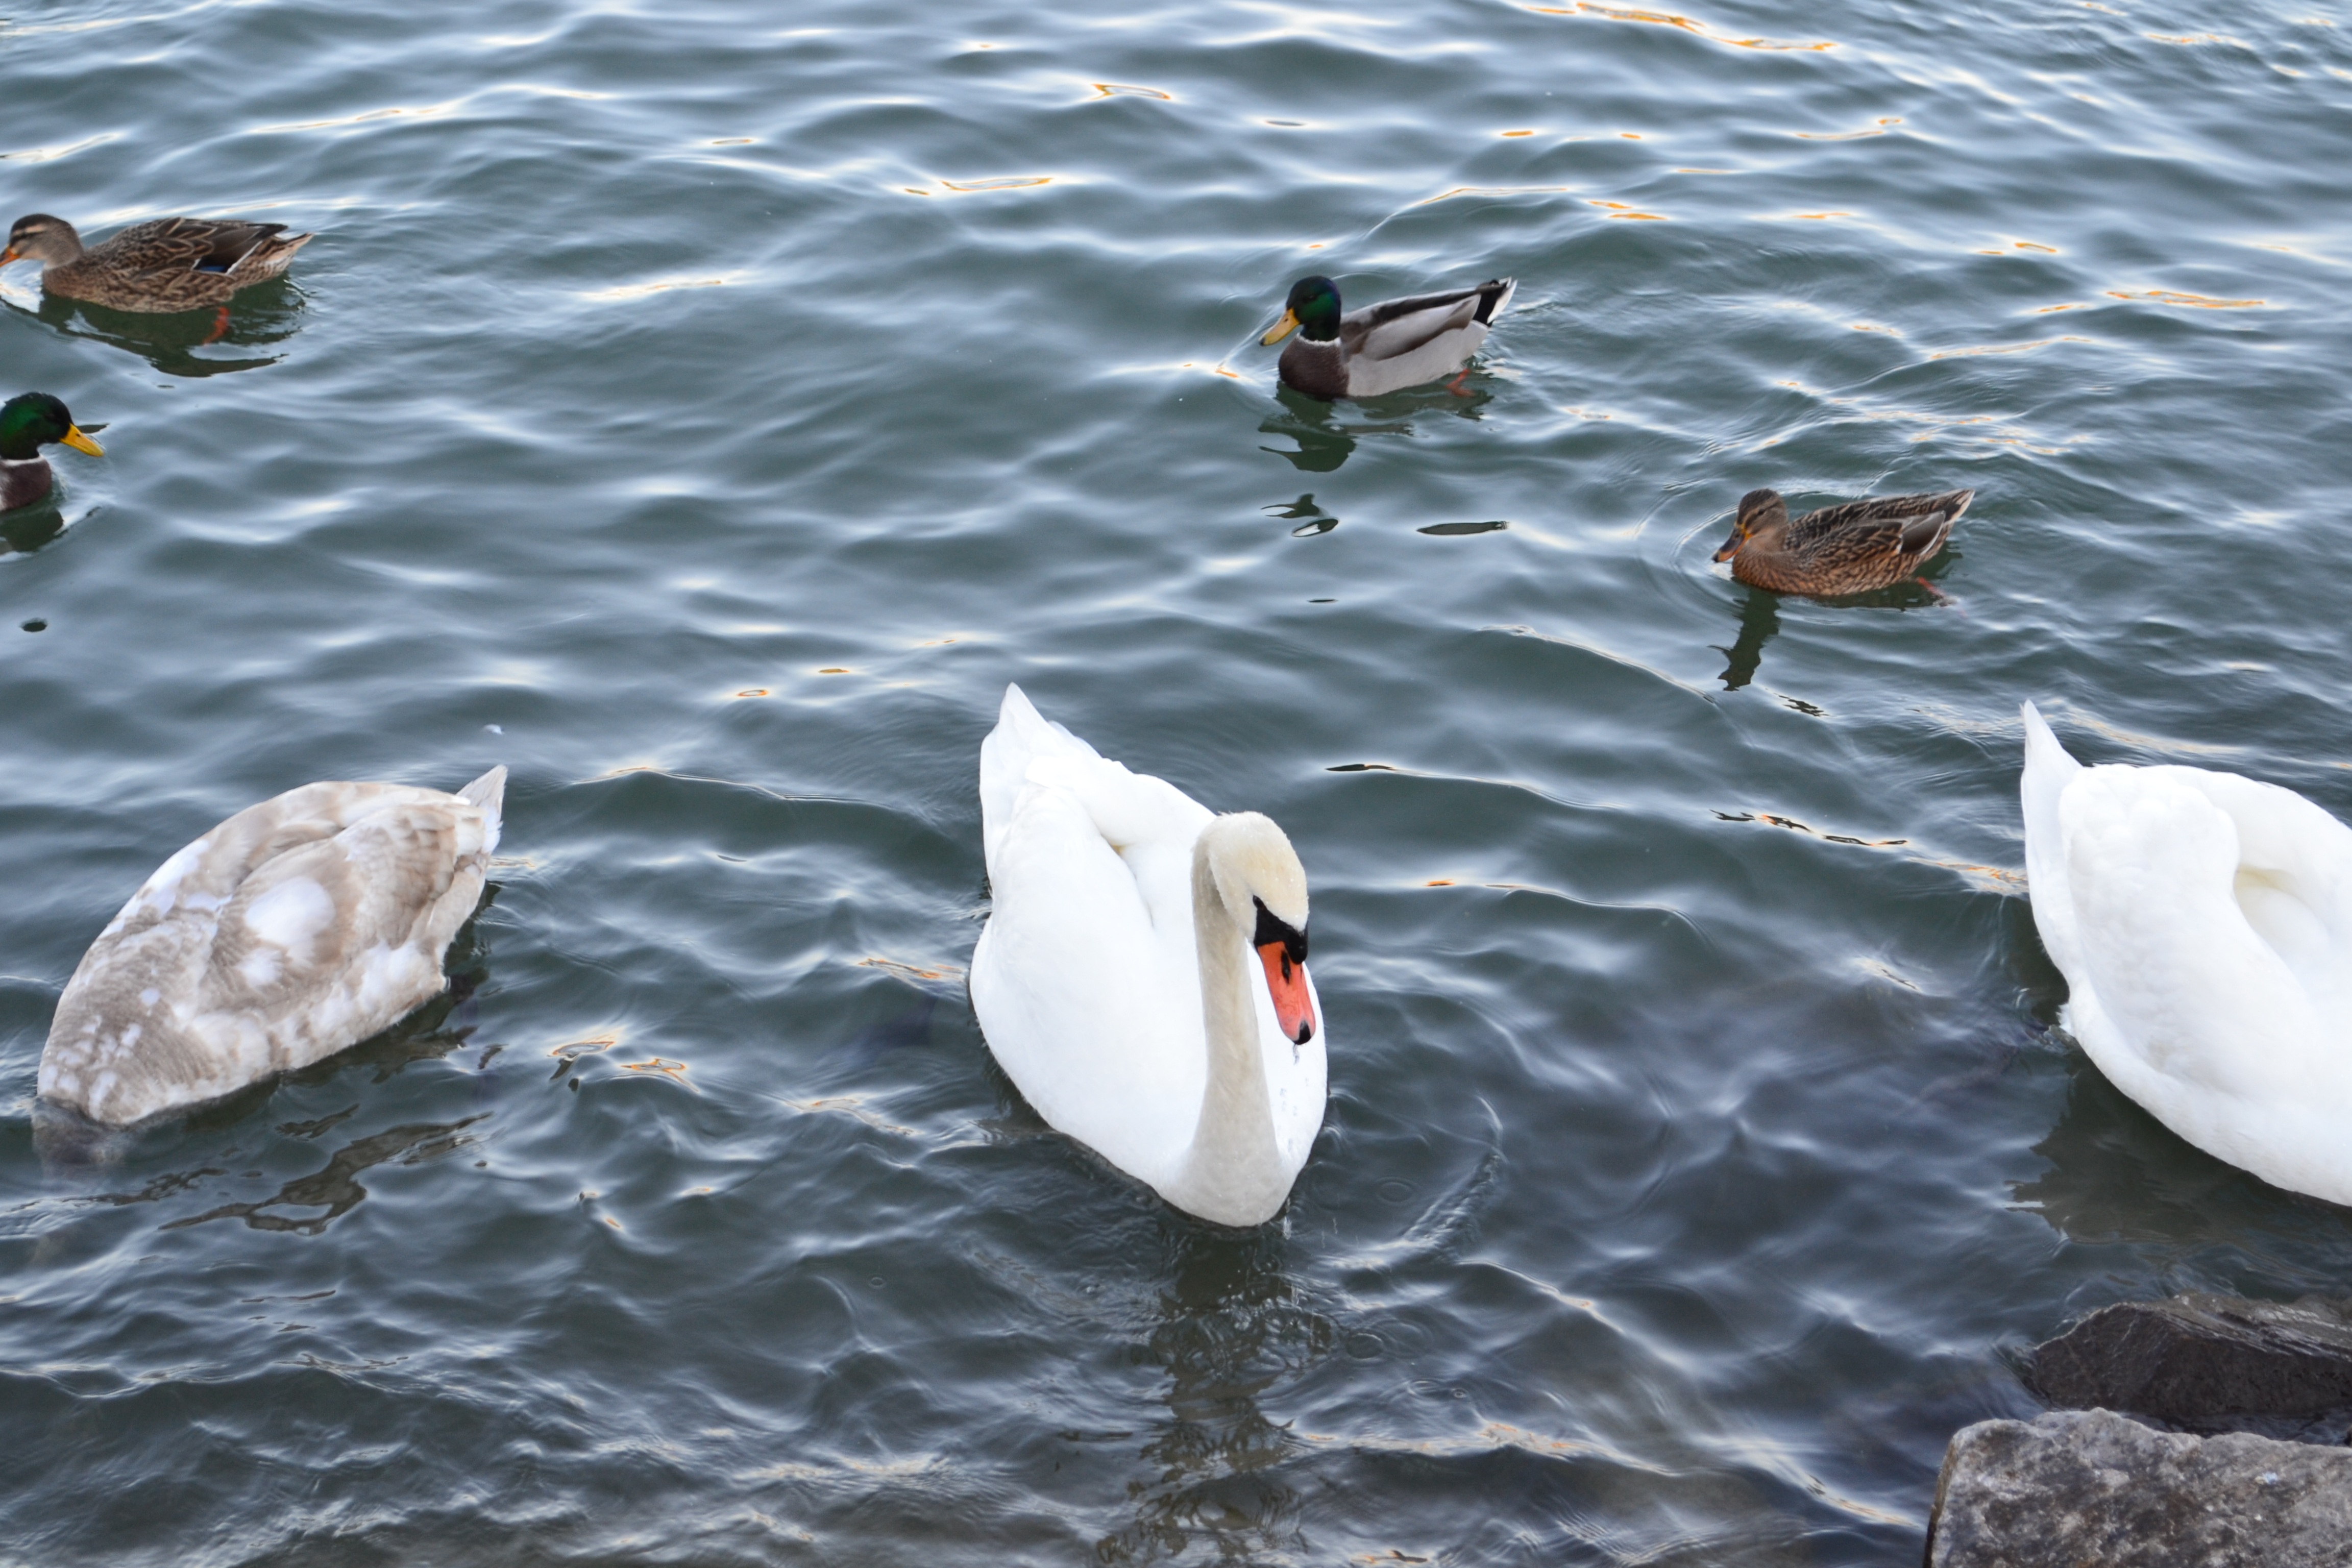
sea, water, nature, bird, wing, white, lake, animal, river, pond, wildlife, swim, twilight, reflection, peace, romance, blue, rest, feather, fauna, sparkle, reflect, birds, swan, duck, vertebrate, bill, waterfowl, mood, waters, natural water, water bird, animal world, swan in the water, elbe, mirroring, town on the river, fachwerkhaus, schwimmvogel, black swan, swan young, swan lake, young swan, zambezi, ducks geese and swans, steyrische salza, schanfamilie